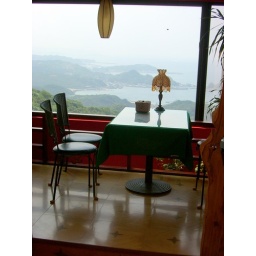
Coffee table a cafe & tea house in Jiufen